Mercurialis annua

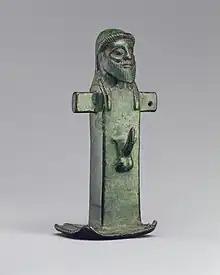
A bronze herm

If pests or diseases are specific to a particular plant, this can be strongly indicative of the place where that plant evolved. The fungus "Aecidium marcii" is found only on annual mercury and not in any European country except Turkey. This suggests a Middle Eastern origin rather than a pan-Mediterranean one. The gall-forming fungus "Leveillula chrozophorae" is also restricted to the Middle East, but it is polyphagous on various species of the spurge family. However, "Aleyrodes elevatus" is a whitefly which spends part of its lifecycle on mercury or pellitory and occurs throughout the Mediterranean.